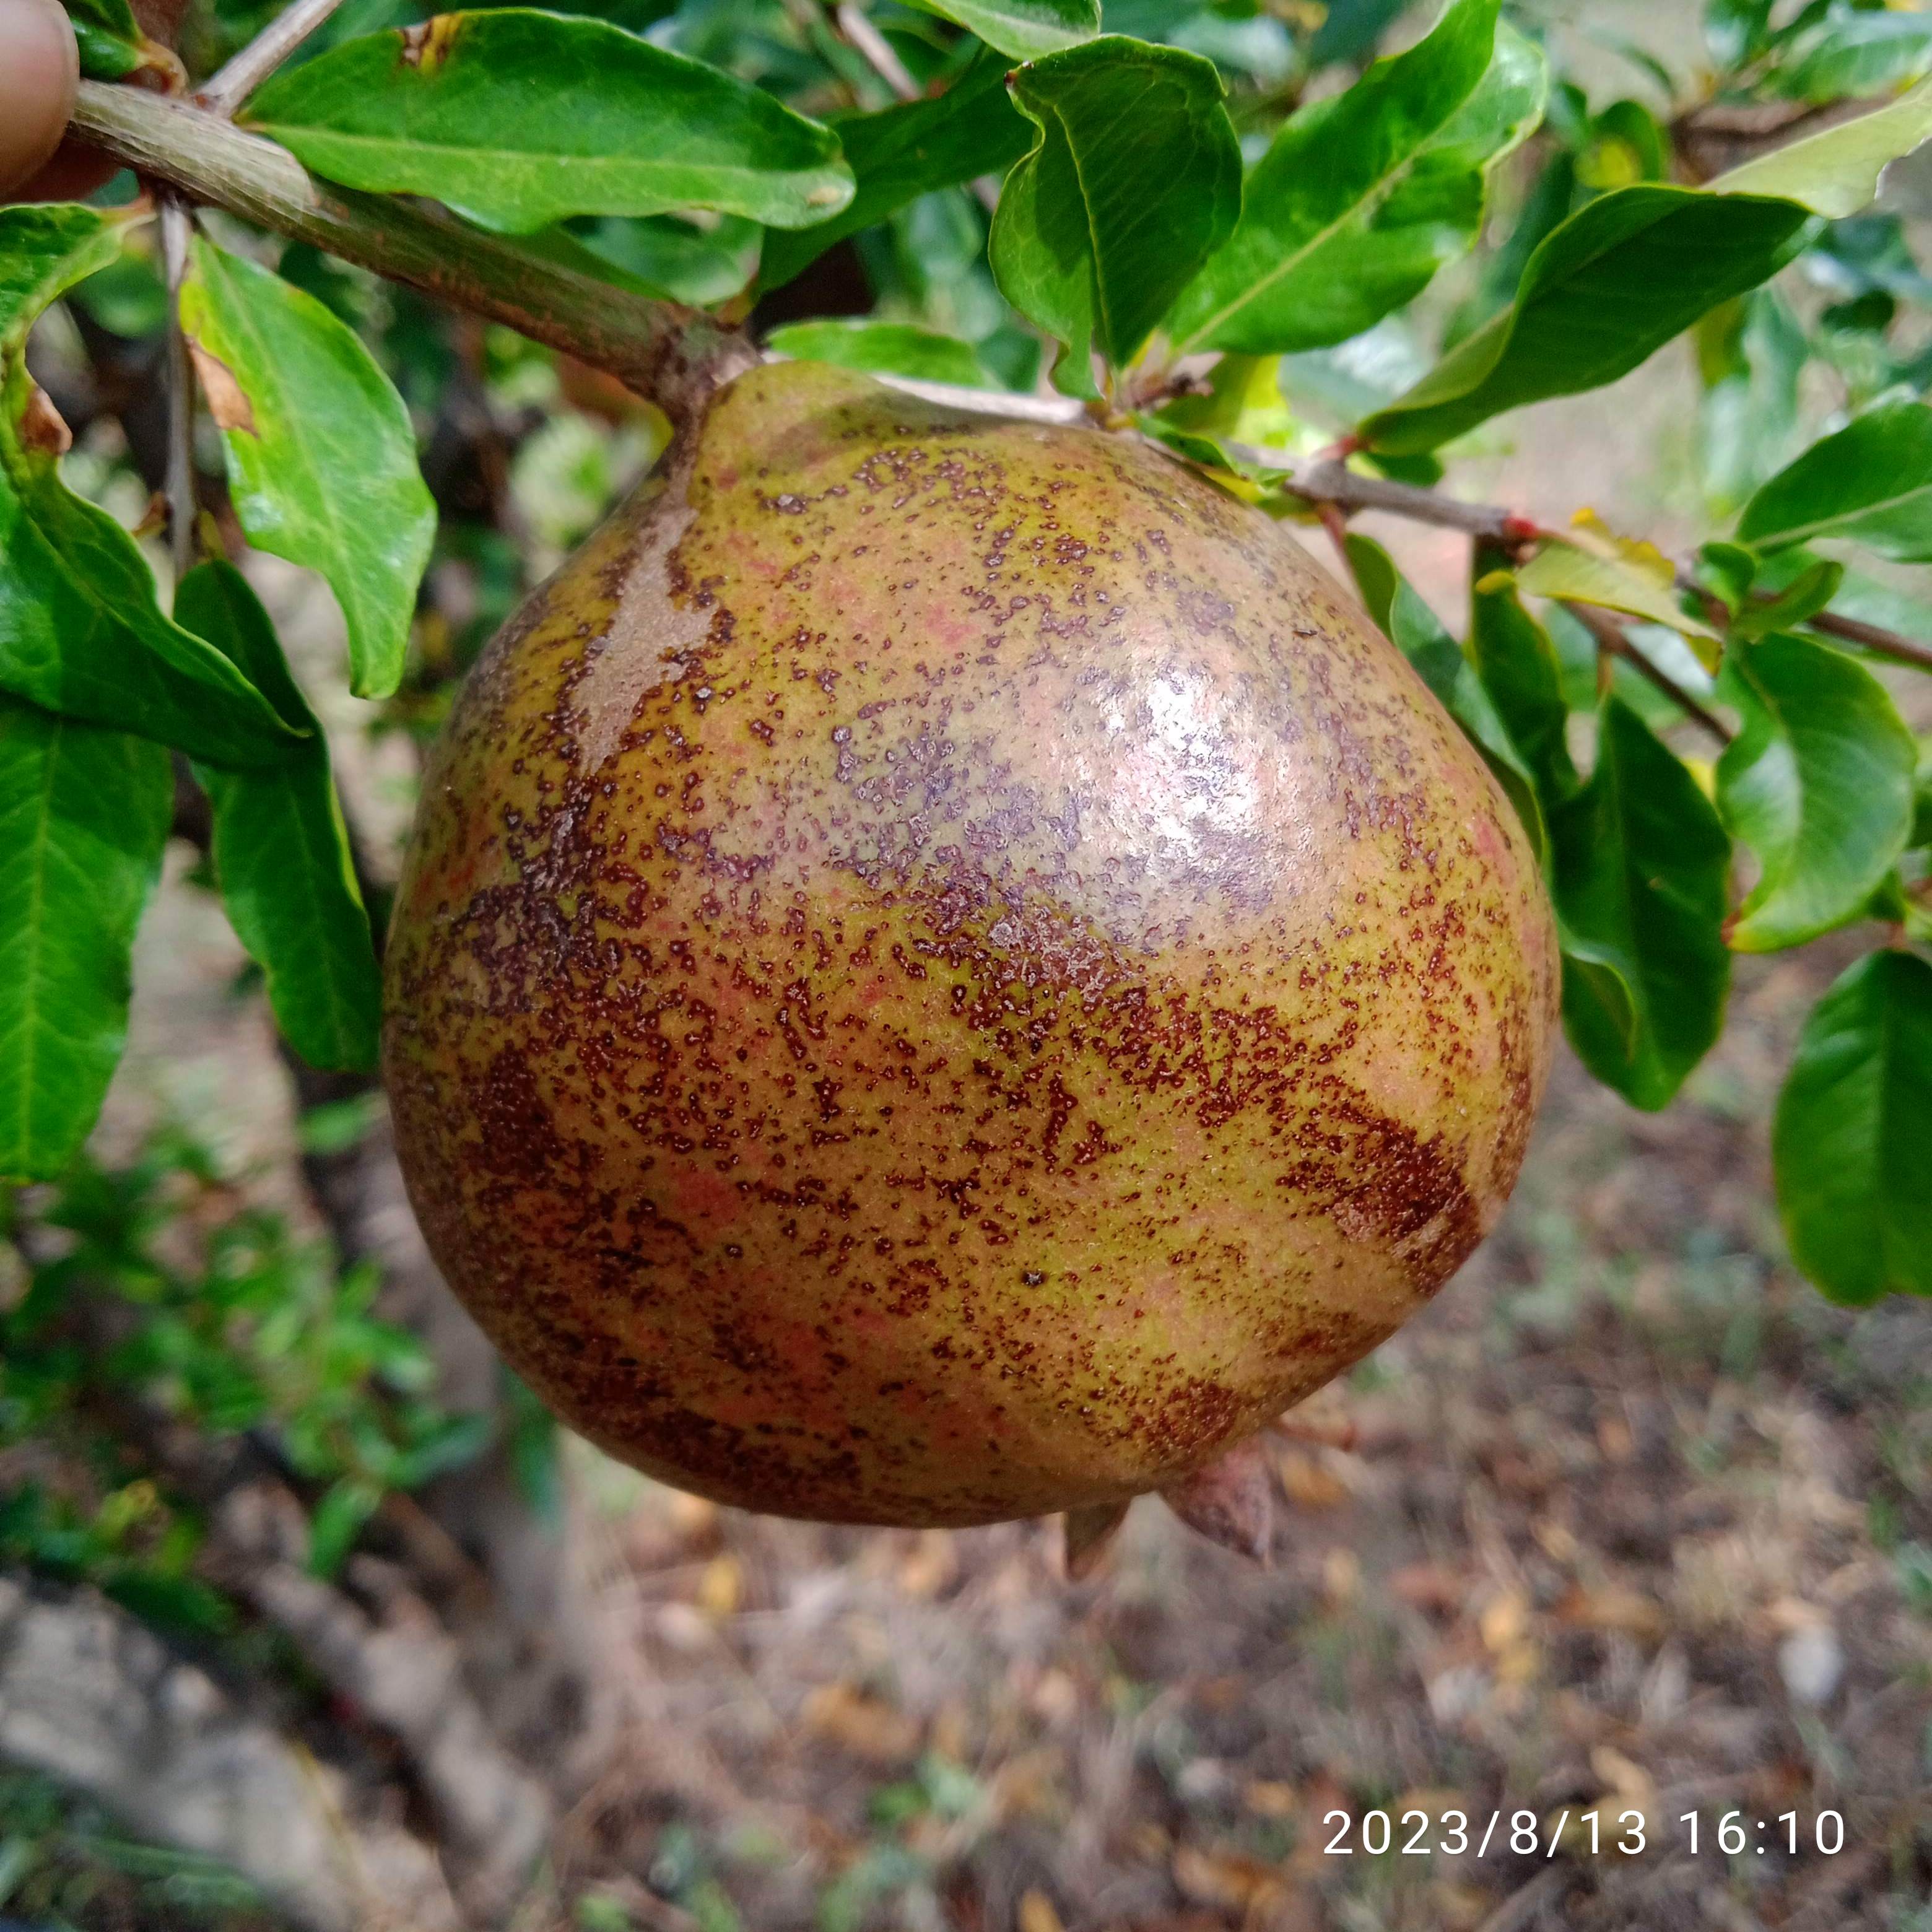
Label: Cercospora